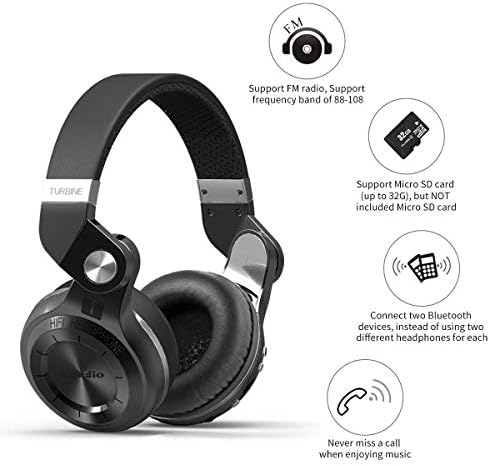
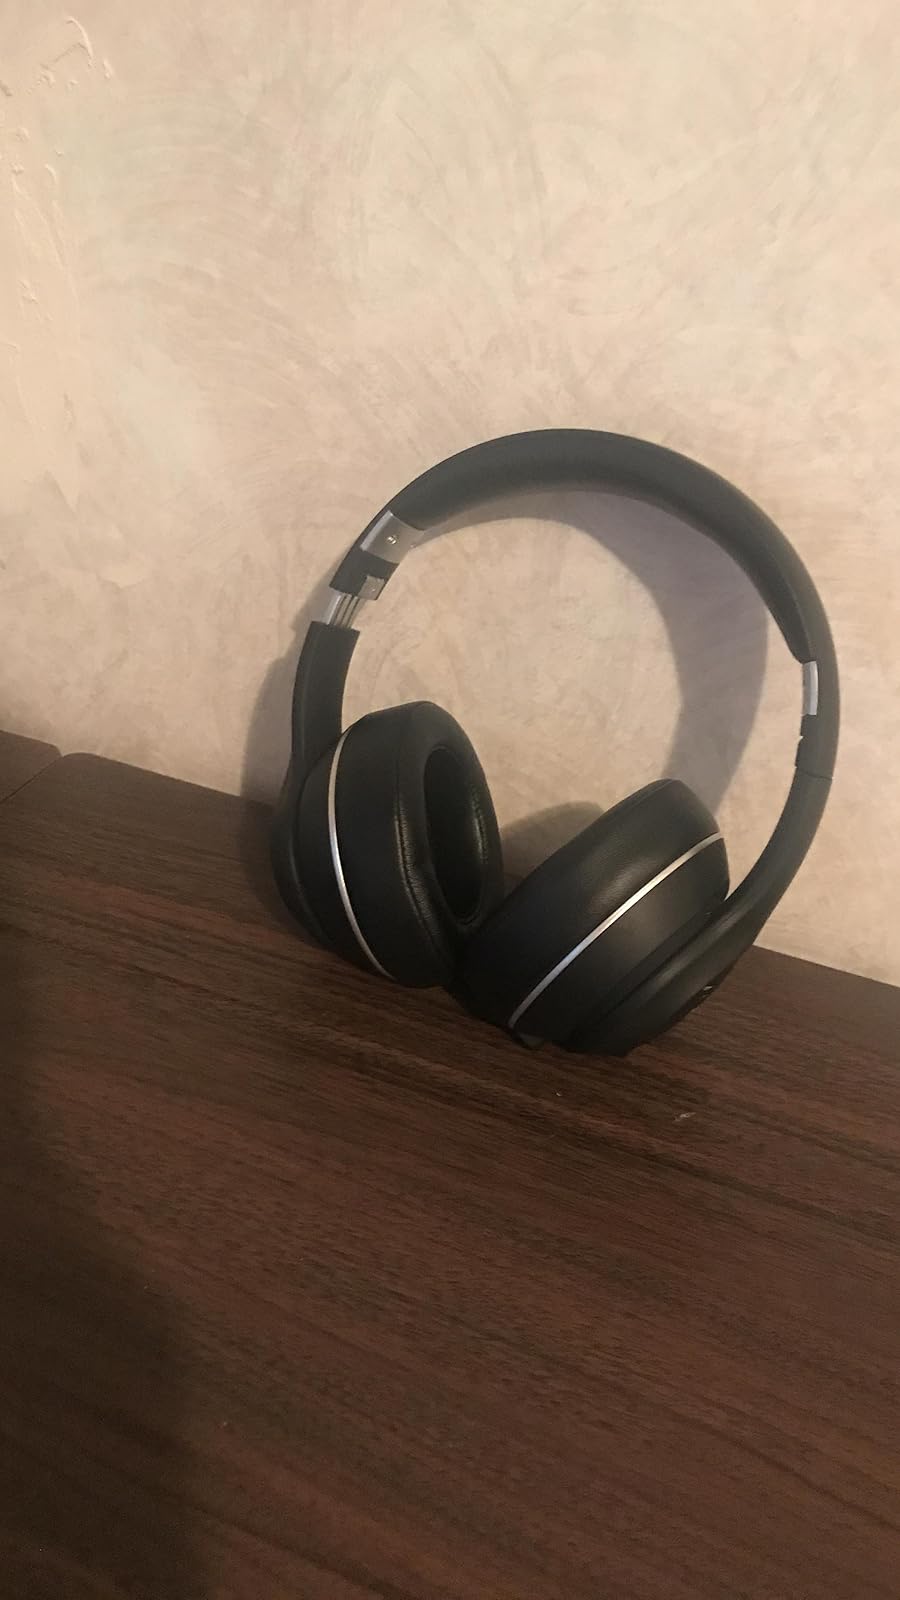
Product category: headphones
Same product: no